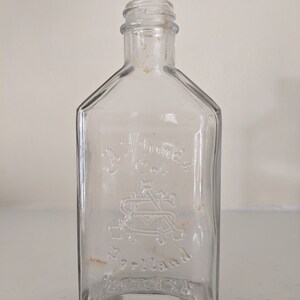
Label: glass